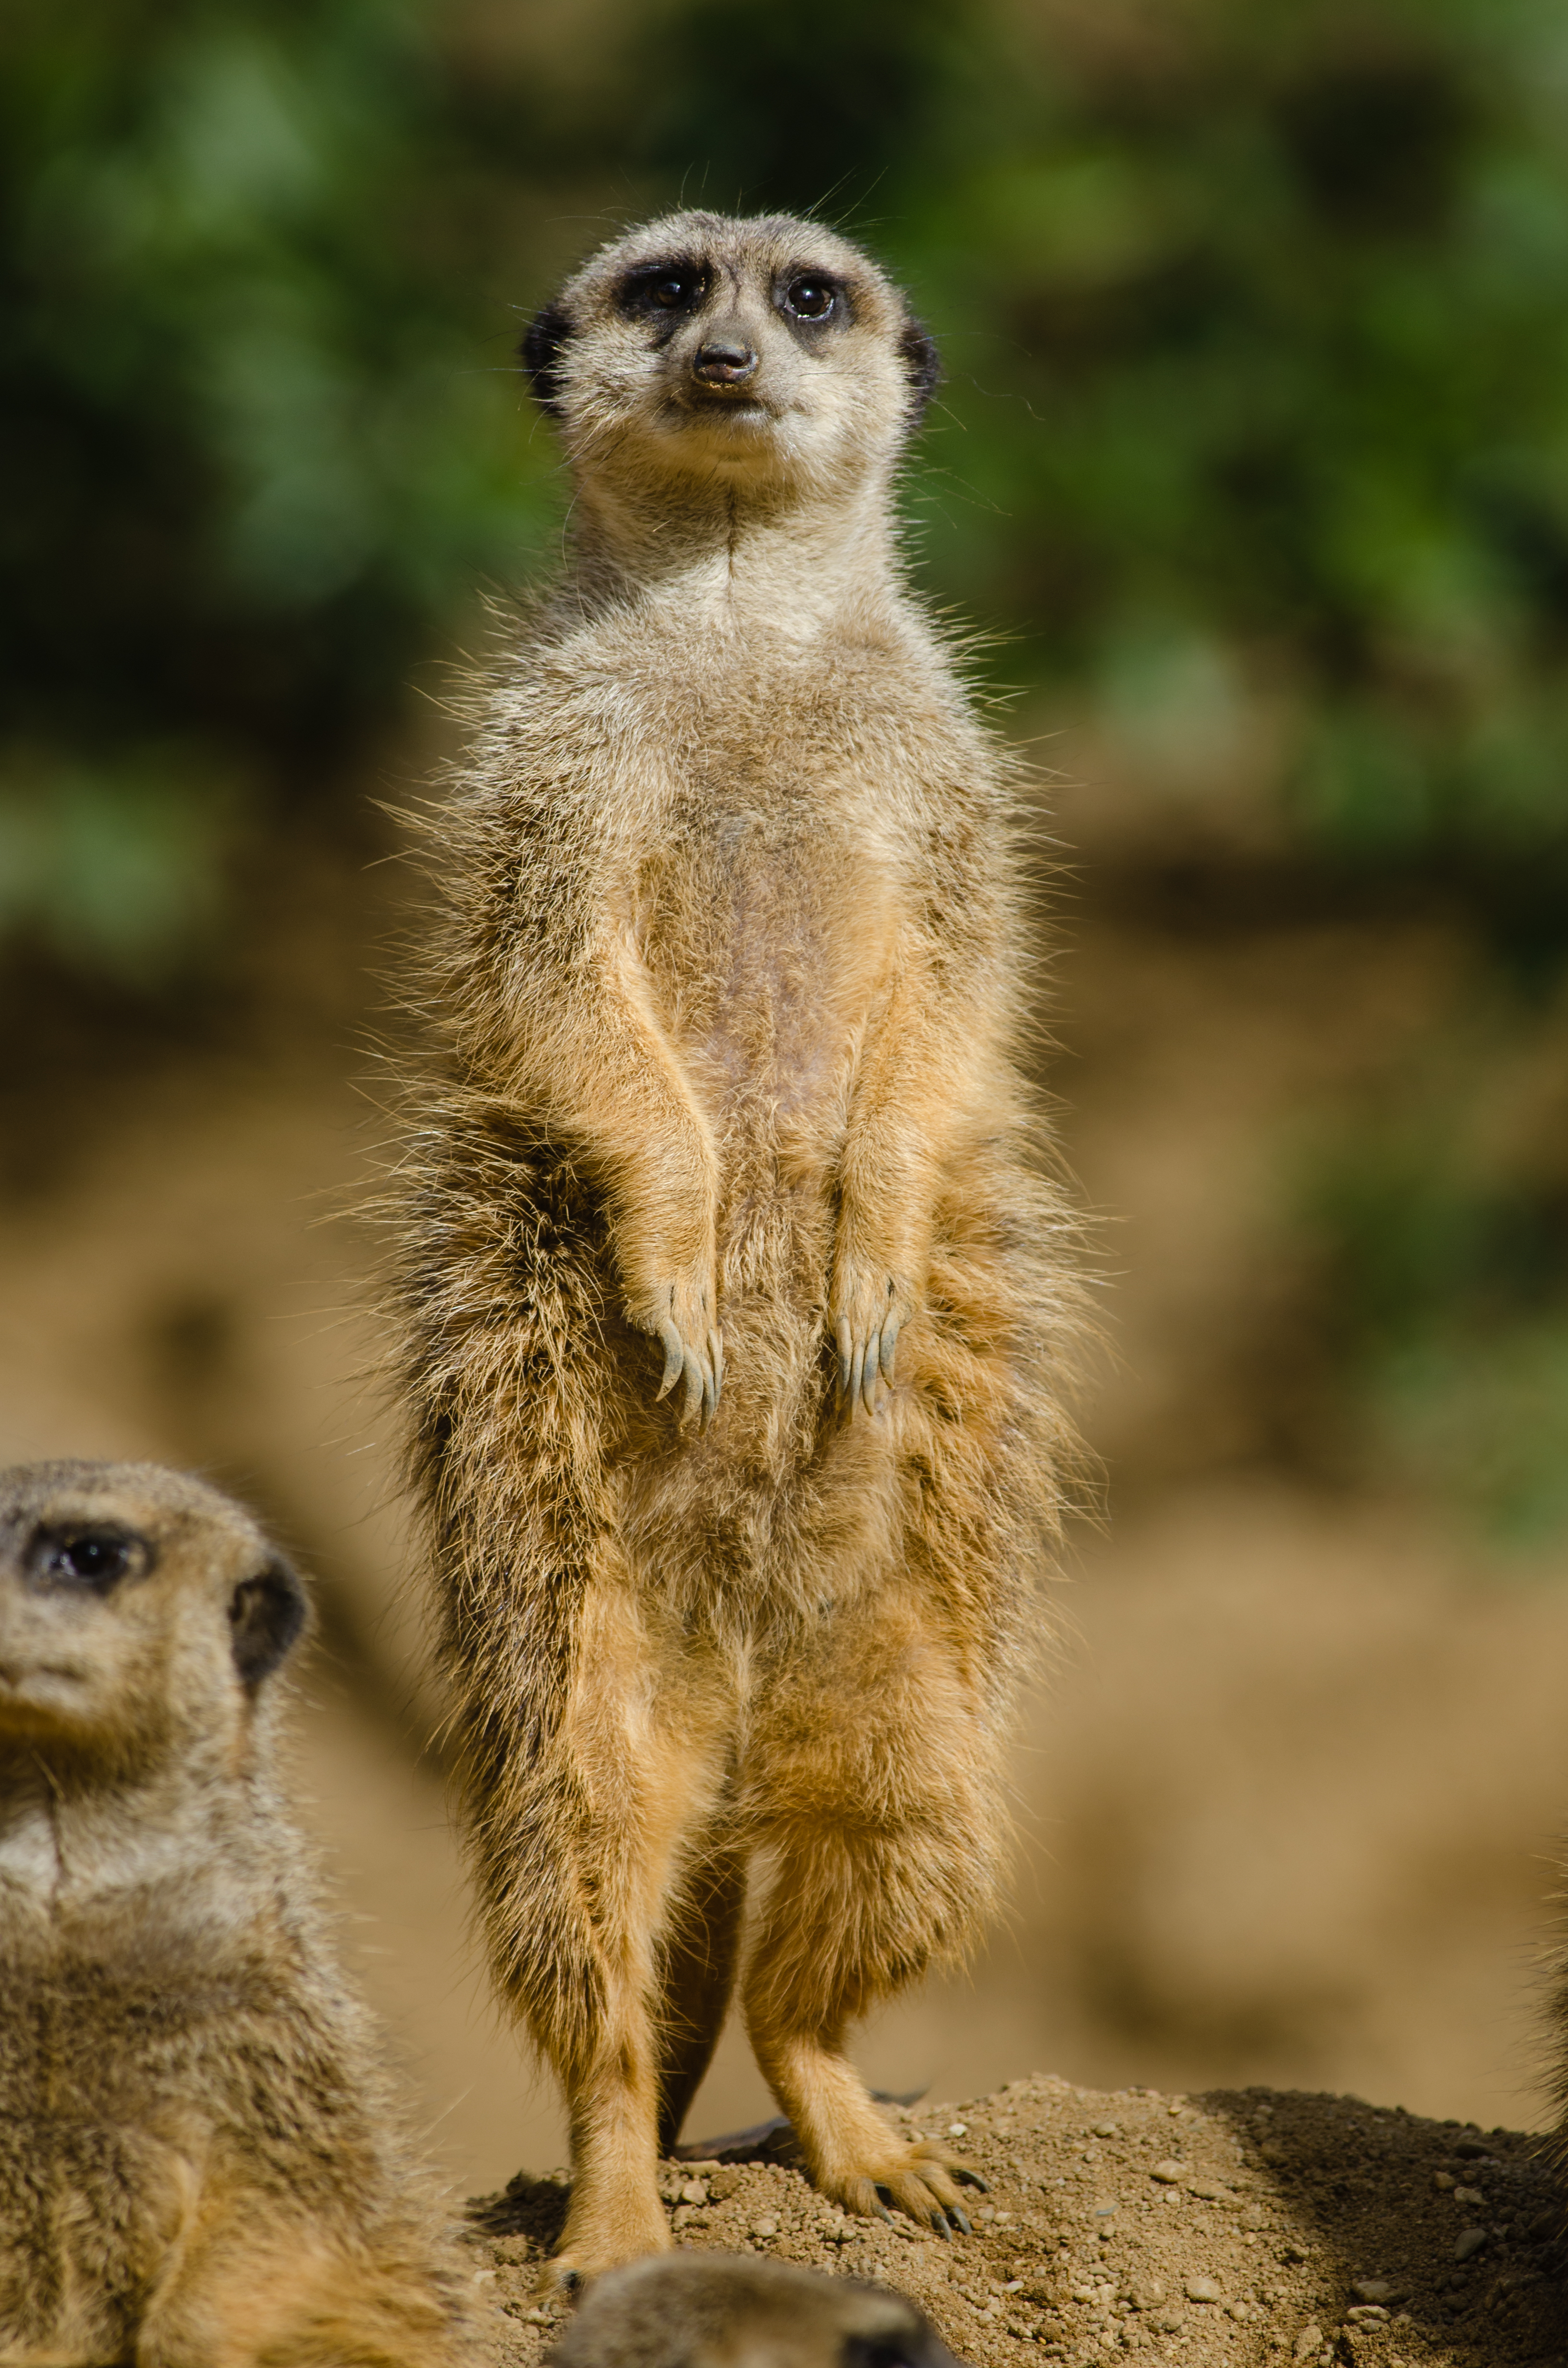
bokeh, animal, cute, wildlife, zoo, mammal, nikon, fauna, whiskers, vertebrate, tier, adorable, d7000, niedlich, tierpark, meerkat, erdmnnchen, mongoose